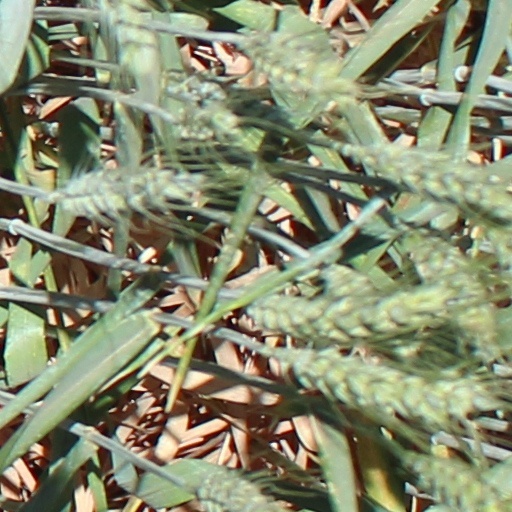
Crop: wheat